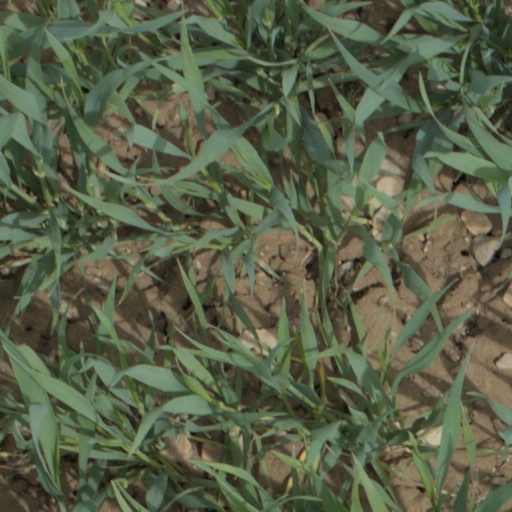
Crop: wheat